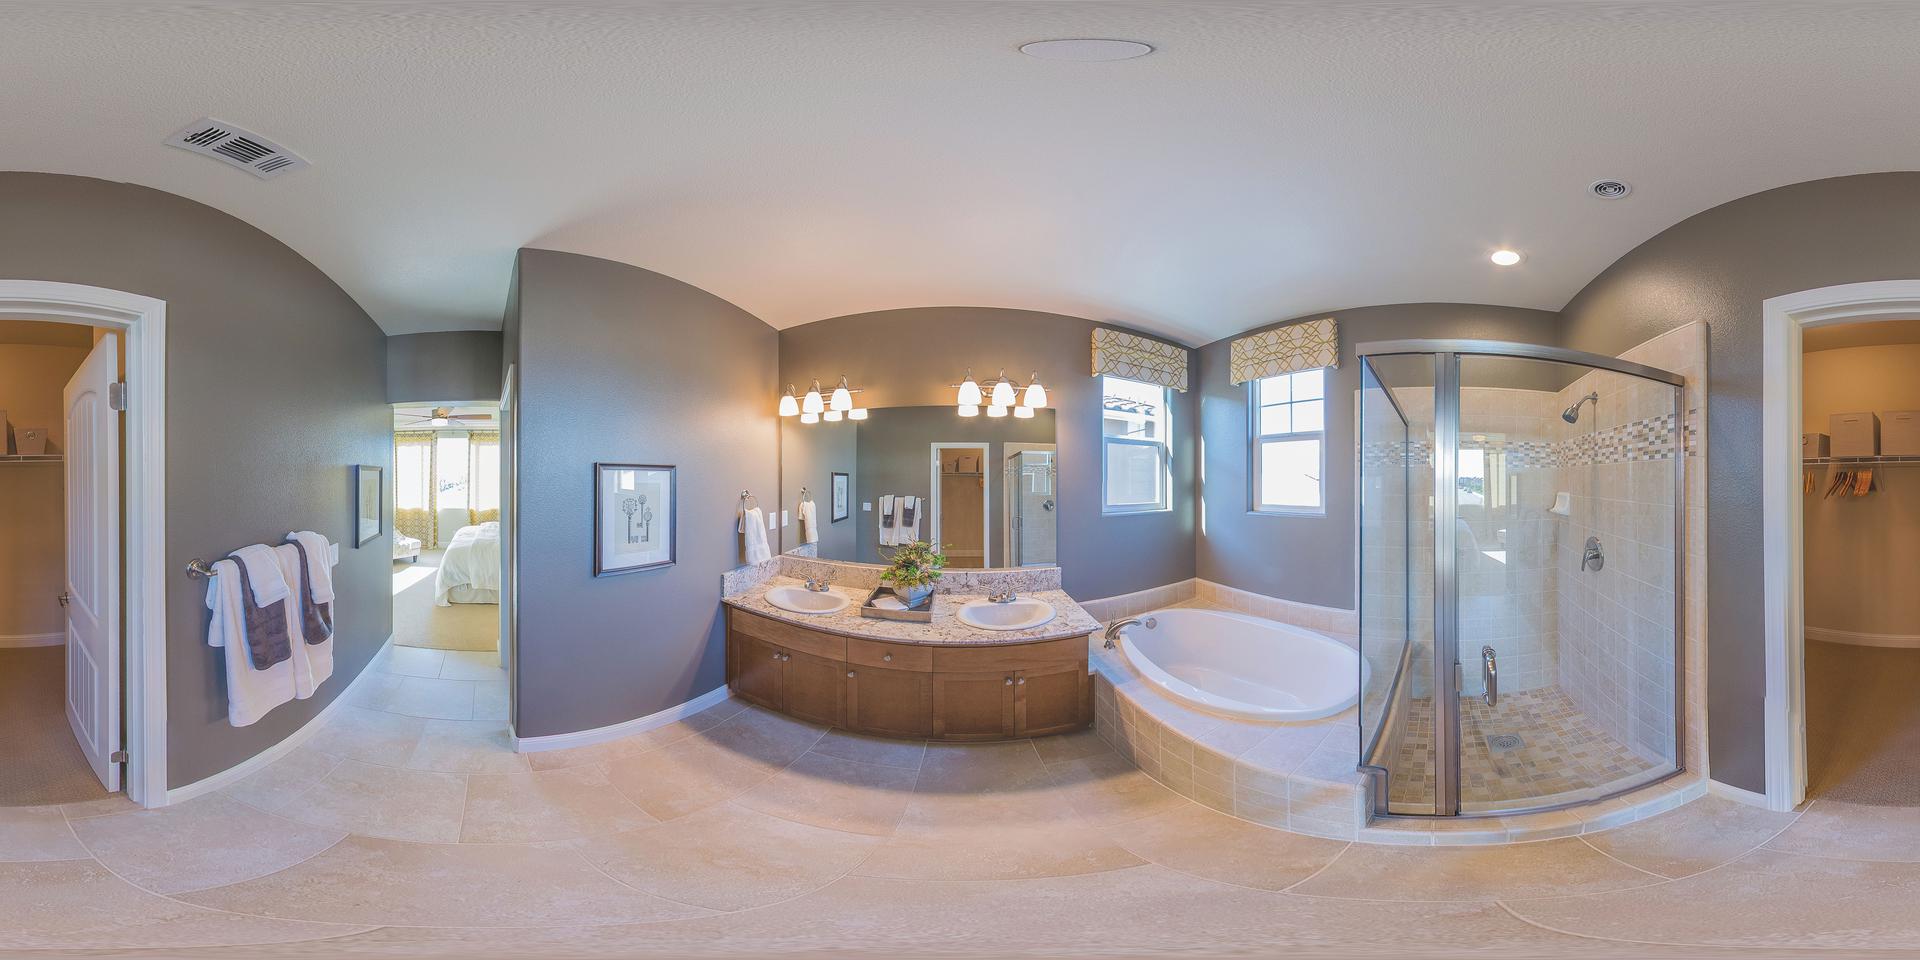
Referred object: the small potted plant between the sinks

Referred object: turn right to the glass shower

Referred object: the bathtub opposite the glass shower enclosure